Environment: real
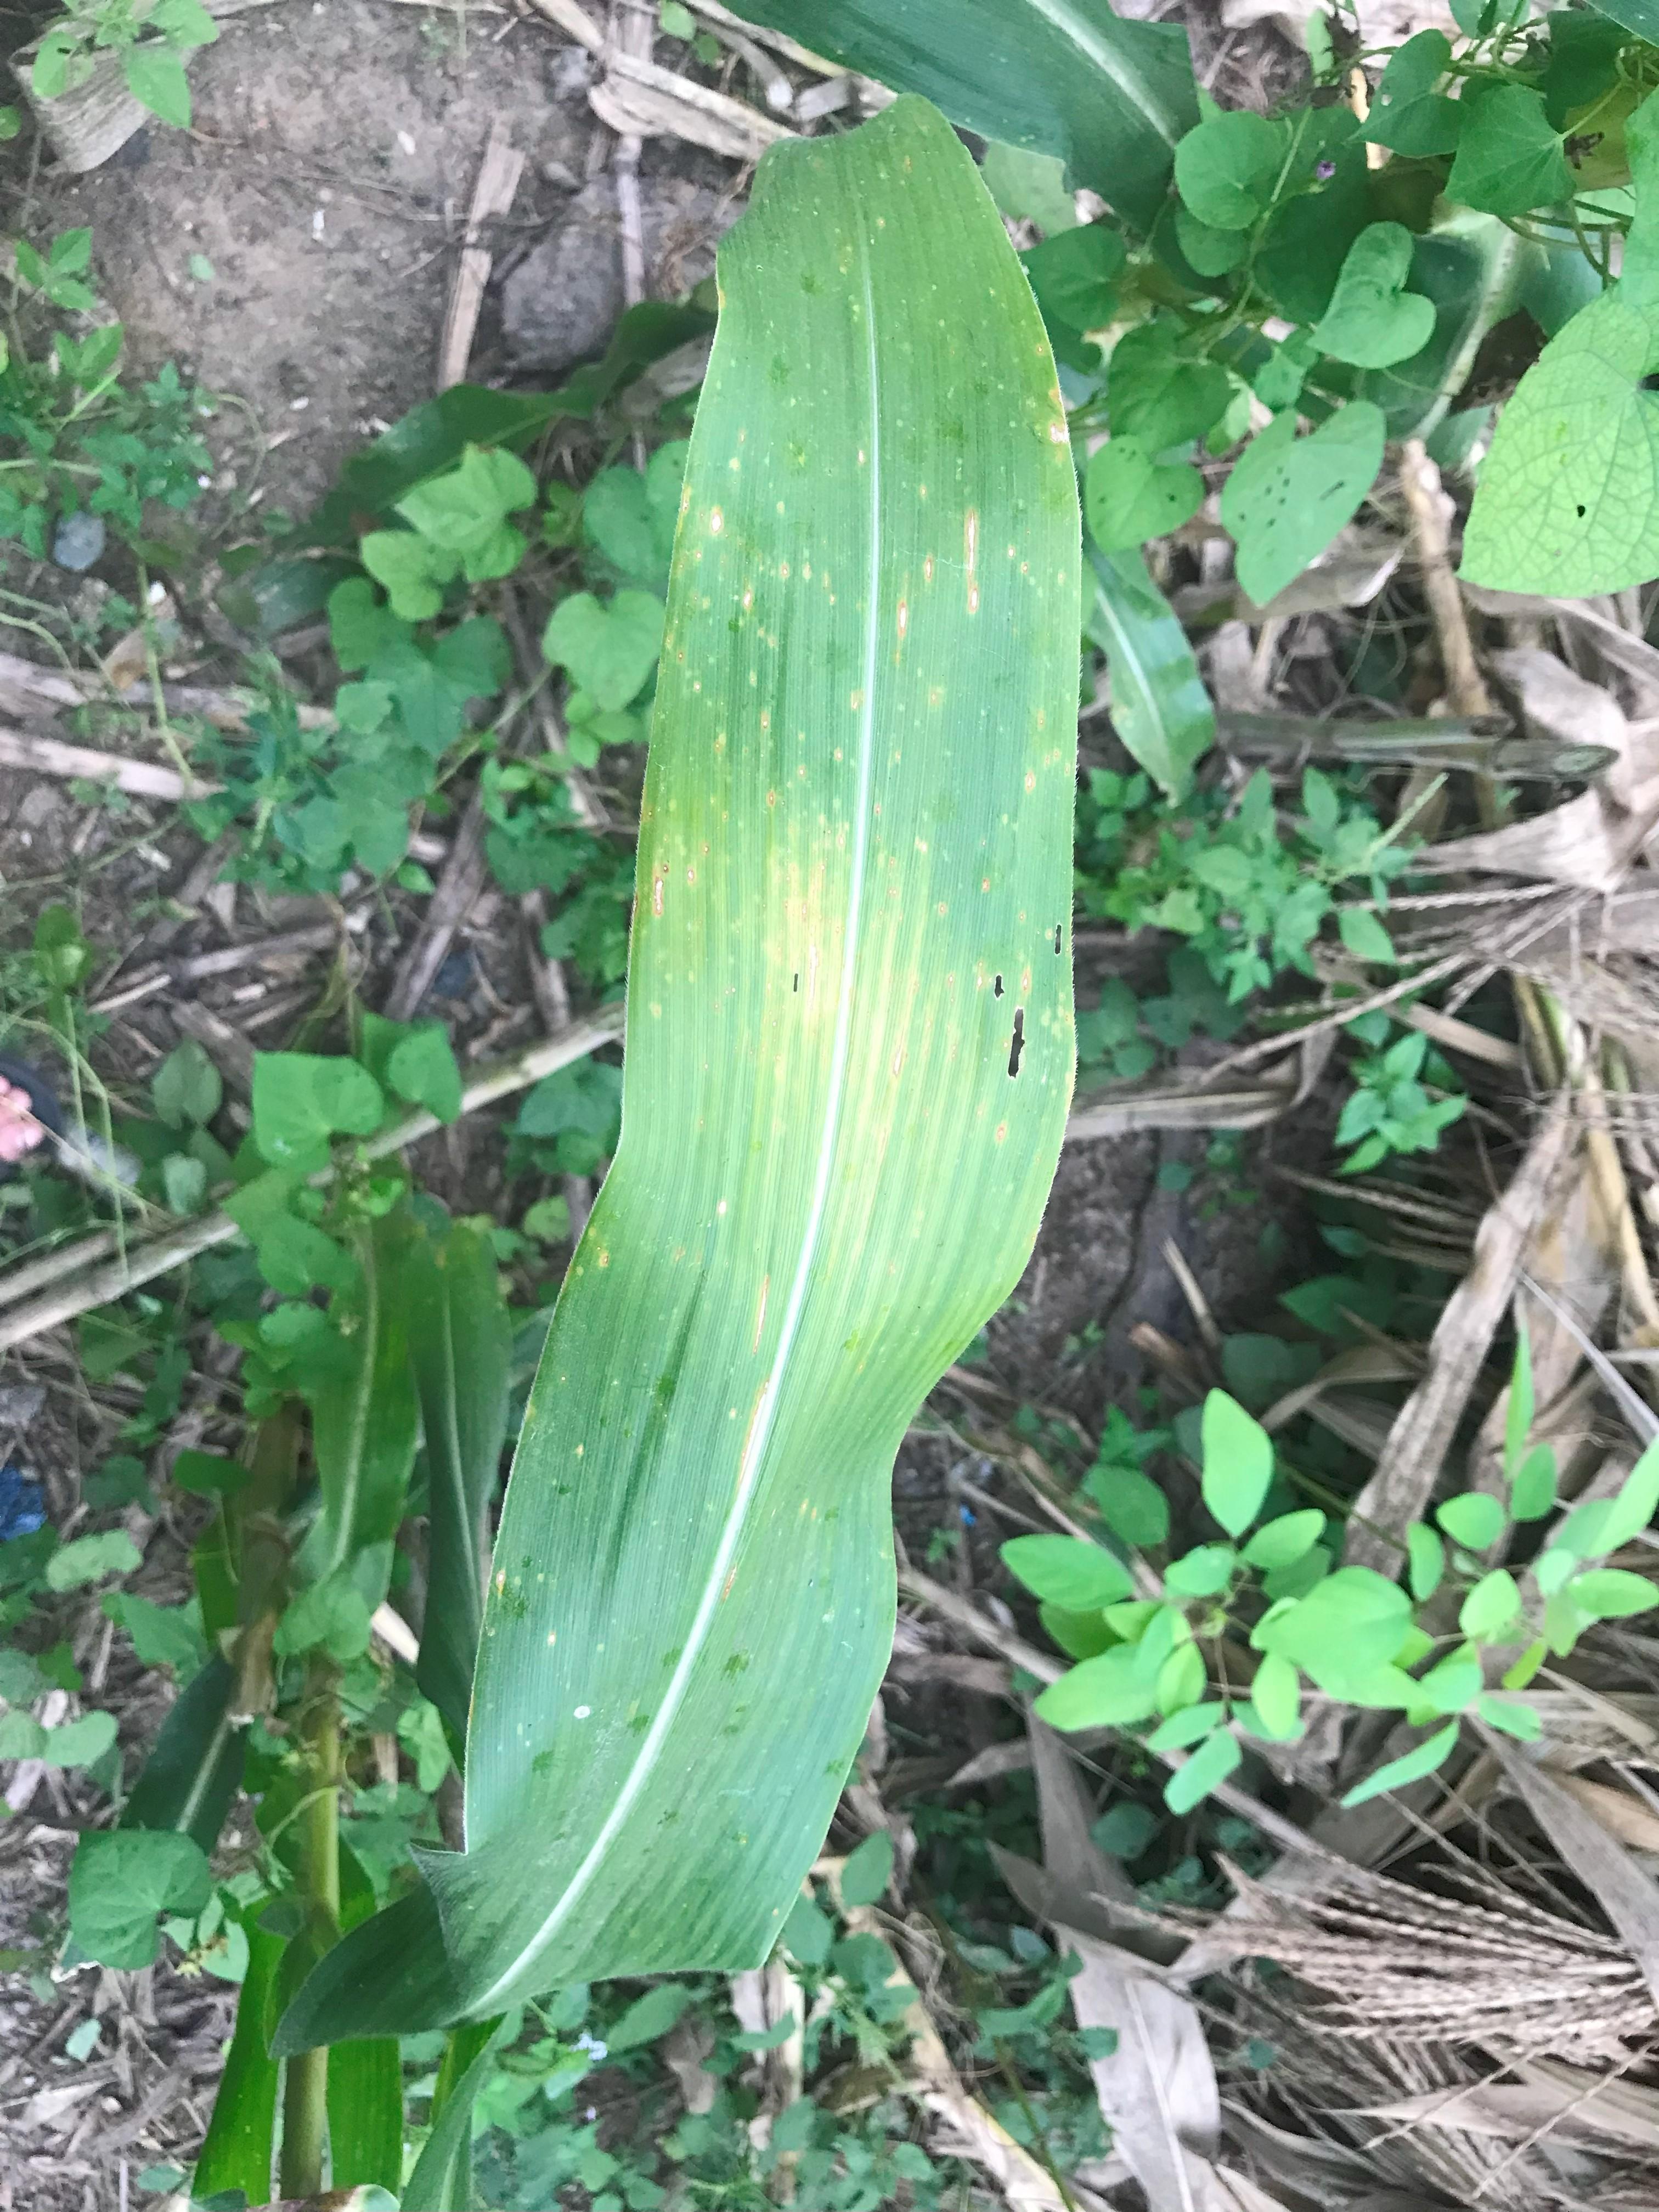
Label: nitrogen_deficiency